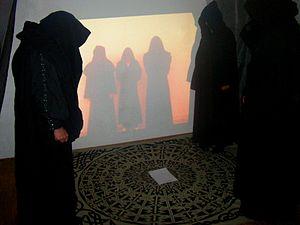
La magie du Chaos est une nouvelle forme de rituel et de magie, utilisant le saut de paradigmes des états d'inhibition ou d'excitation des états de la conscience, appelés « gnose », et comprenant de manière non limitative, la méditation, le chant, la danse, l'utilisation de la drogue, la douleur ou l'orgasme. Les pratiquants soutiennent qu'ils peuvent modeler la réalité en utilisant cette forme de magie.